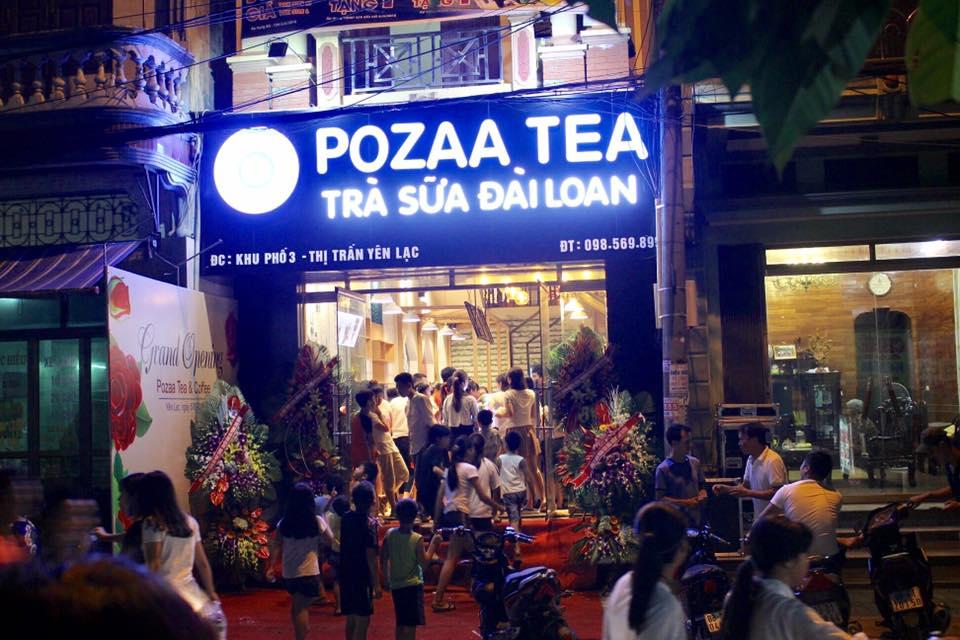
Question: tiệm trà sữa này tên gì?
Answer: tiệm trà sữa này tên pozaa tea